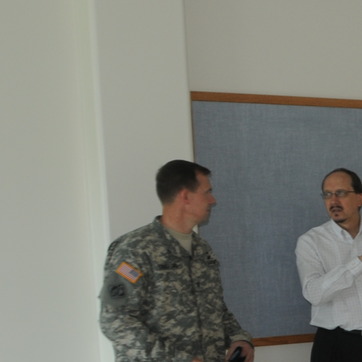
Material: hair